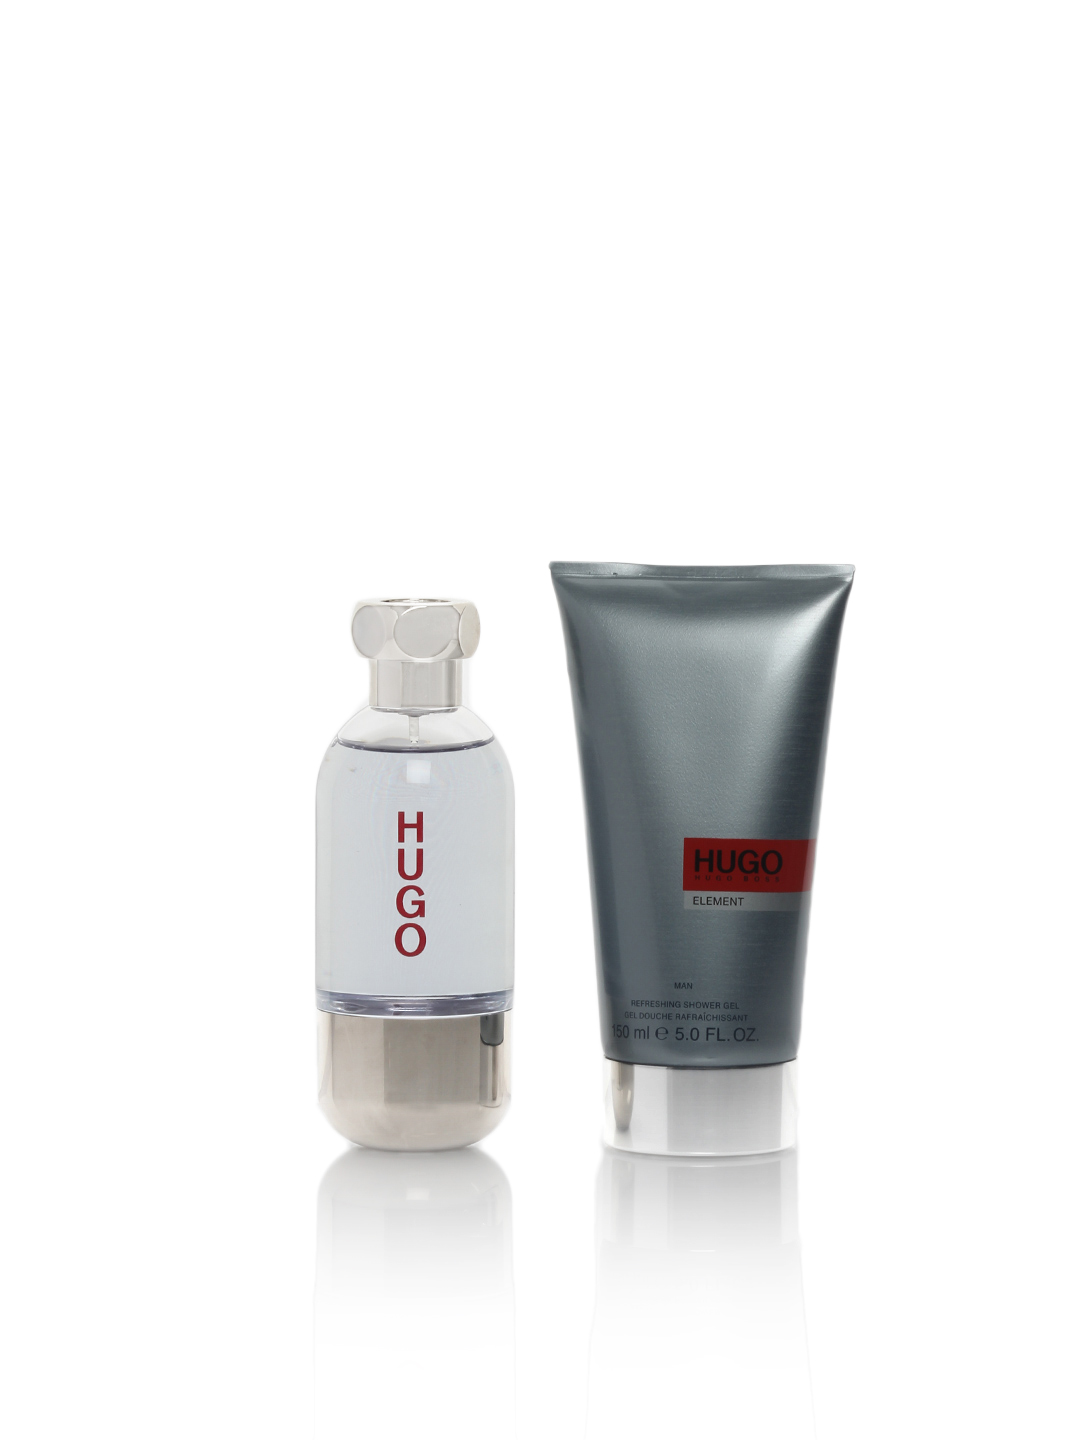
HUGO Men Fragrance Gift Set
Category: Personal Care / Fragrance / Fragrance Gift Set
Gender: Men
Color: Grey
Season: Spring 2017
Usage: Casual